Terminology of the British Isles

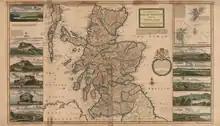
A 1726 map showing "The north part of Great Britain called Scotland"

Following the Acts of Union 1707, a fashion arose, particularly in Scotland, for referring to Scotland as "North Britain", while England was sometimes dubbed "South Britain". These terms gained in popularity during the 19th century. The most lasting example of this usage was in the name of the North British Railway, which became part of the London and North Eastern Railway in 1923, and in the name of the North British Hotel in Edinburgh, opened by the North British Railway in 1902, which retained the name until it reopened in 1991 as The Balmoral.